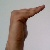
The image shows a hand gesture representing a space in Indian Sign Language.